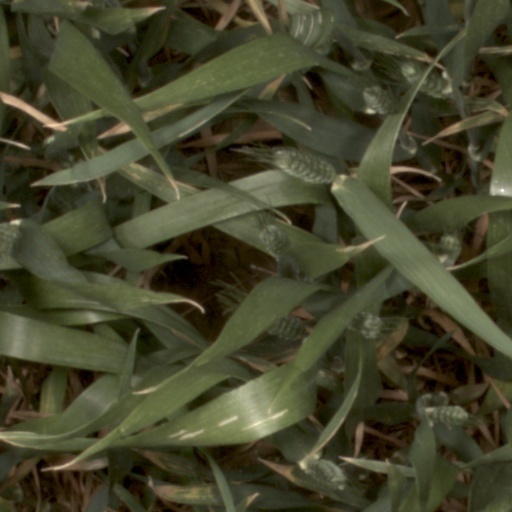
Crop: wheat